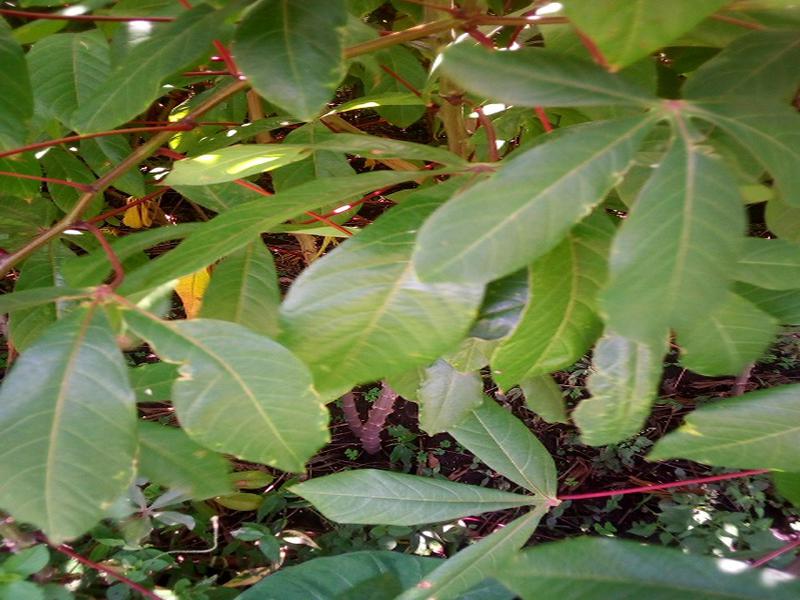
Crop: cassava
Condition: healthy